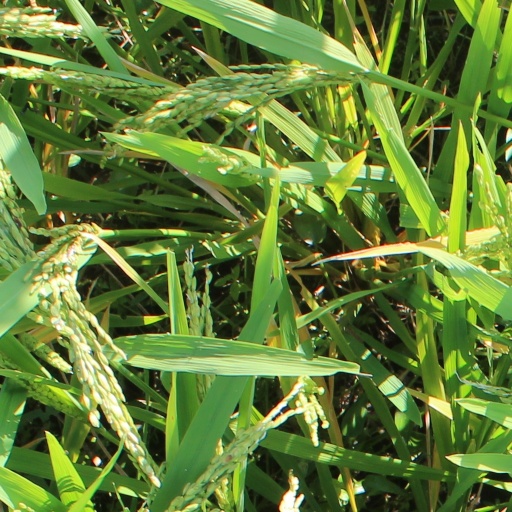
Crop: rice